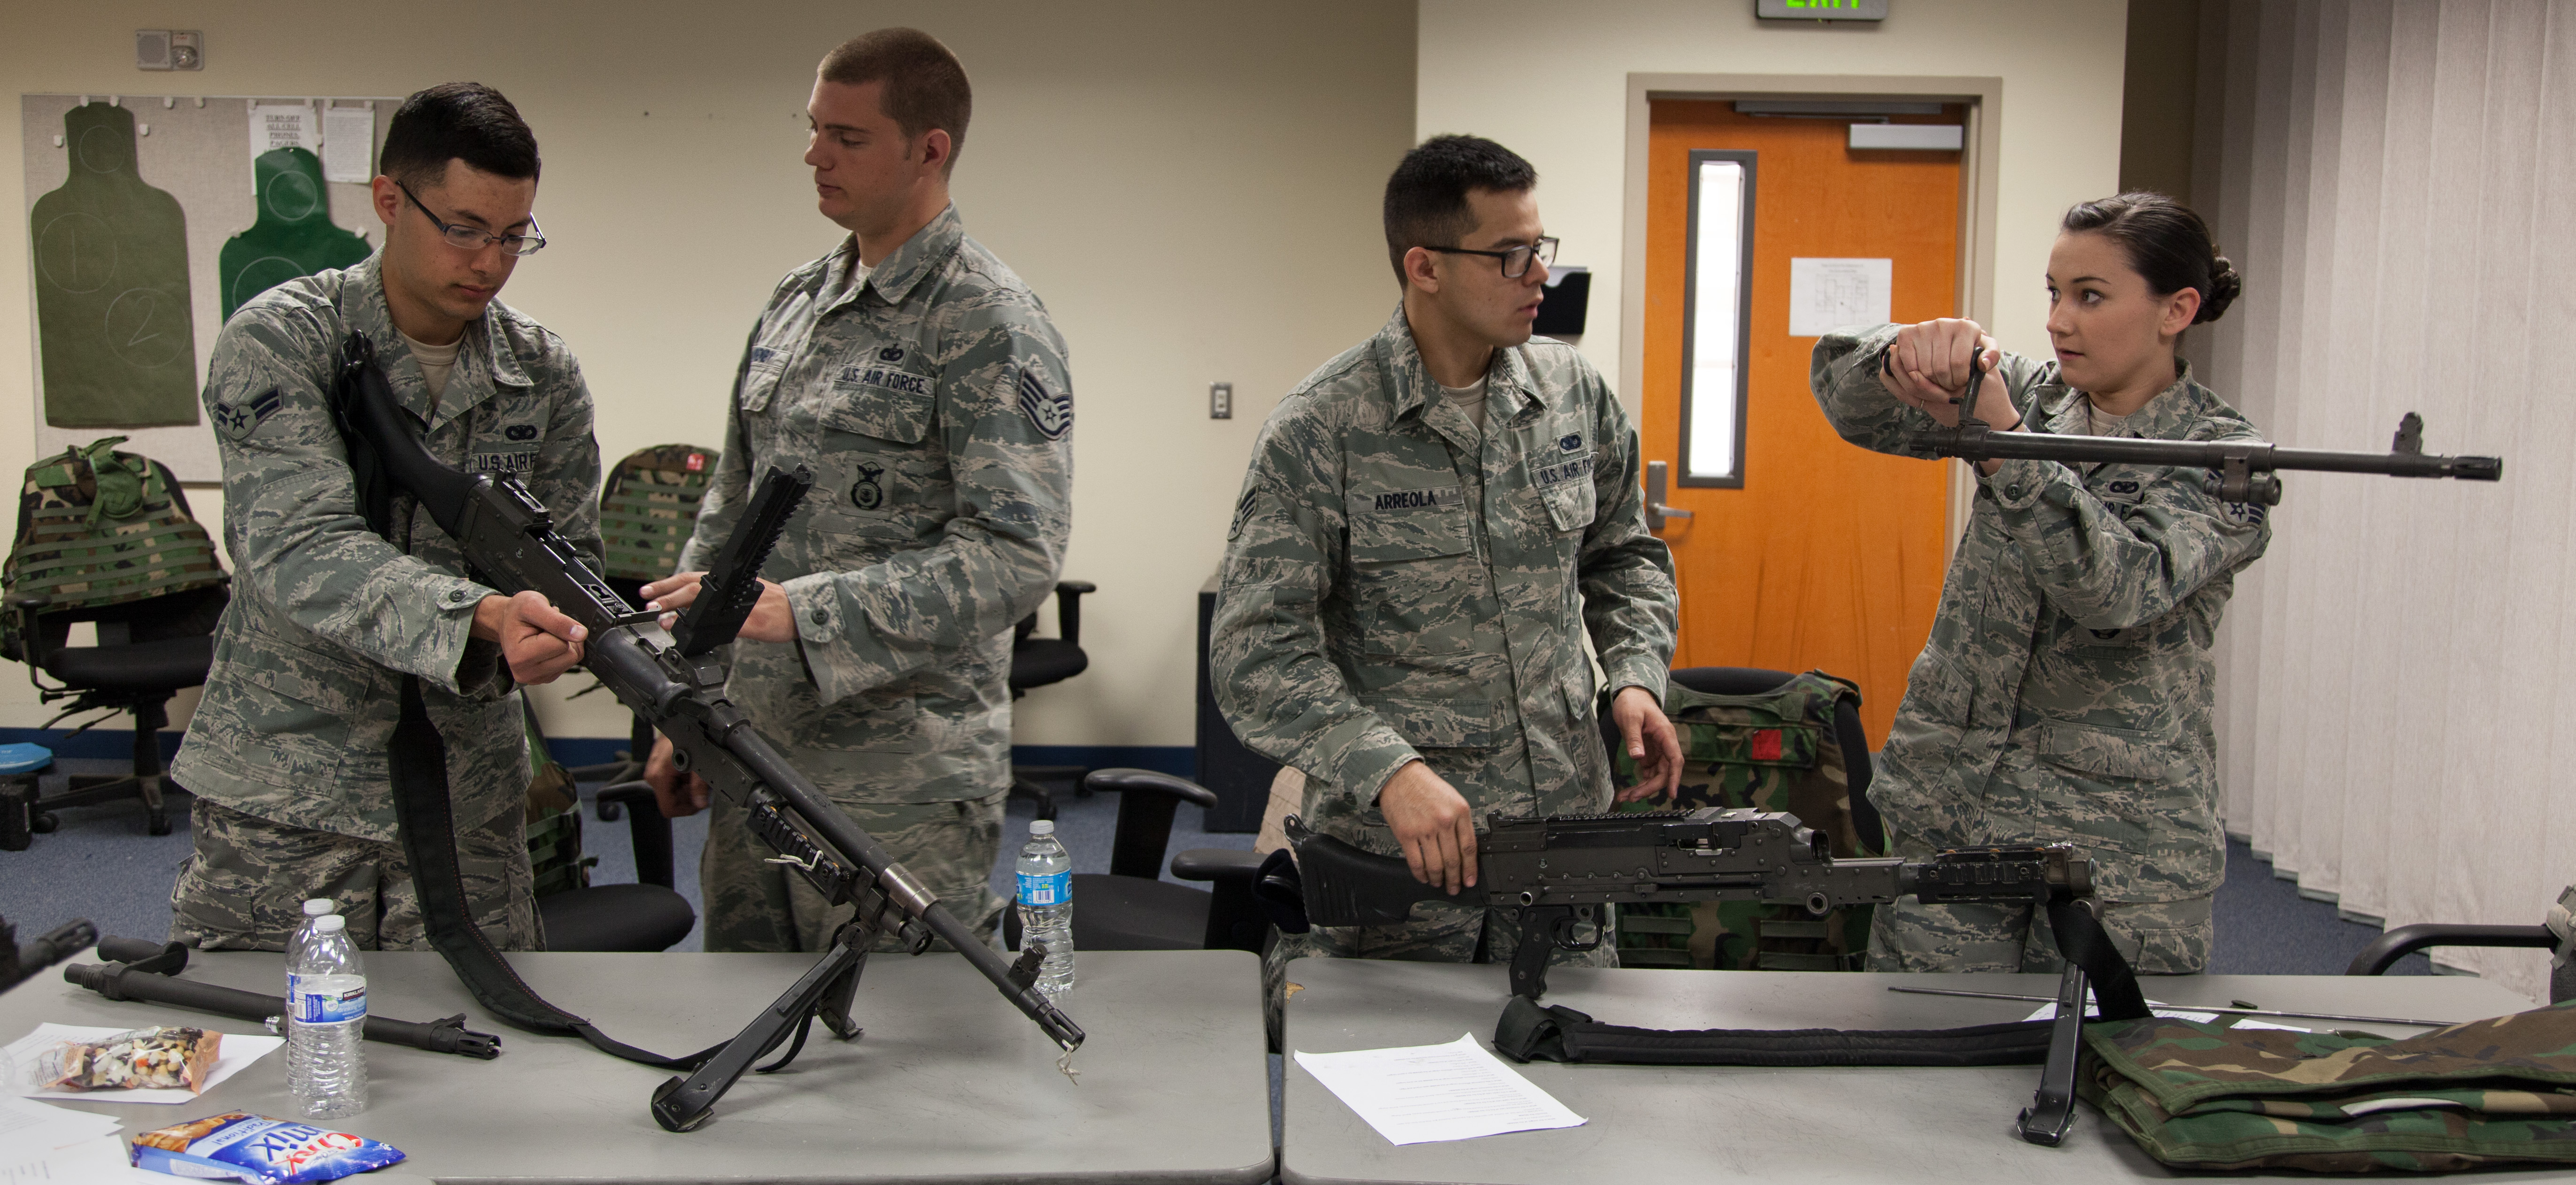
military, soldier, army, 2014, 365, 3652014, 365the2014edition, m249lightmachinegun, troop, infantry, firearm, military police, military officer